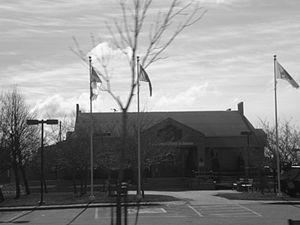
Bibliothèque publique La Moisson de Saint-Quentin, au Nouveau-Brunswick.
Saint-Quentin est une ville canadienne située dans le comté de Restigouche dans le Nord-Ouest du Nouveau-Brunswick.